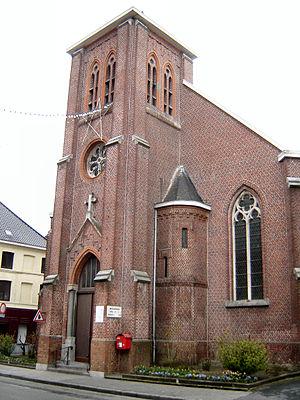
Eglise Saint-Paul dans le hameau Risquons-Tout
Risquons-Tout est un hameau de la commune belge de Mouscron située en Région wallonne dans la province de Hainaut. Immédiatement voisin de la France et de la Région flamande, le lieu-dit doit son nom à l'enseigne d'un cabaret aujourd'hui disparu.